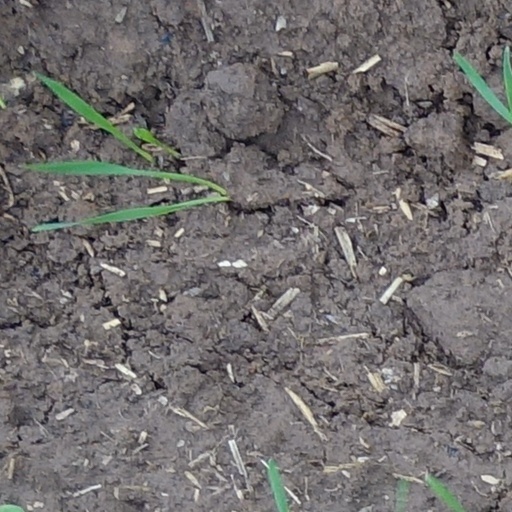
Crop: wheat